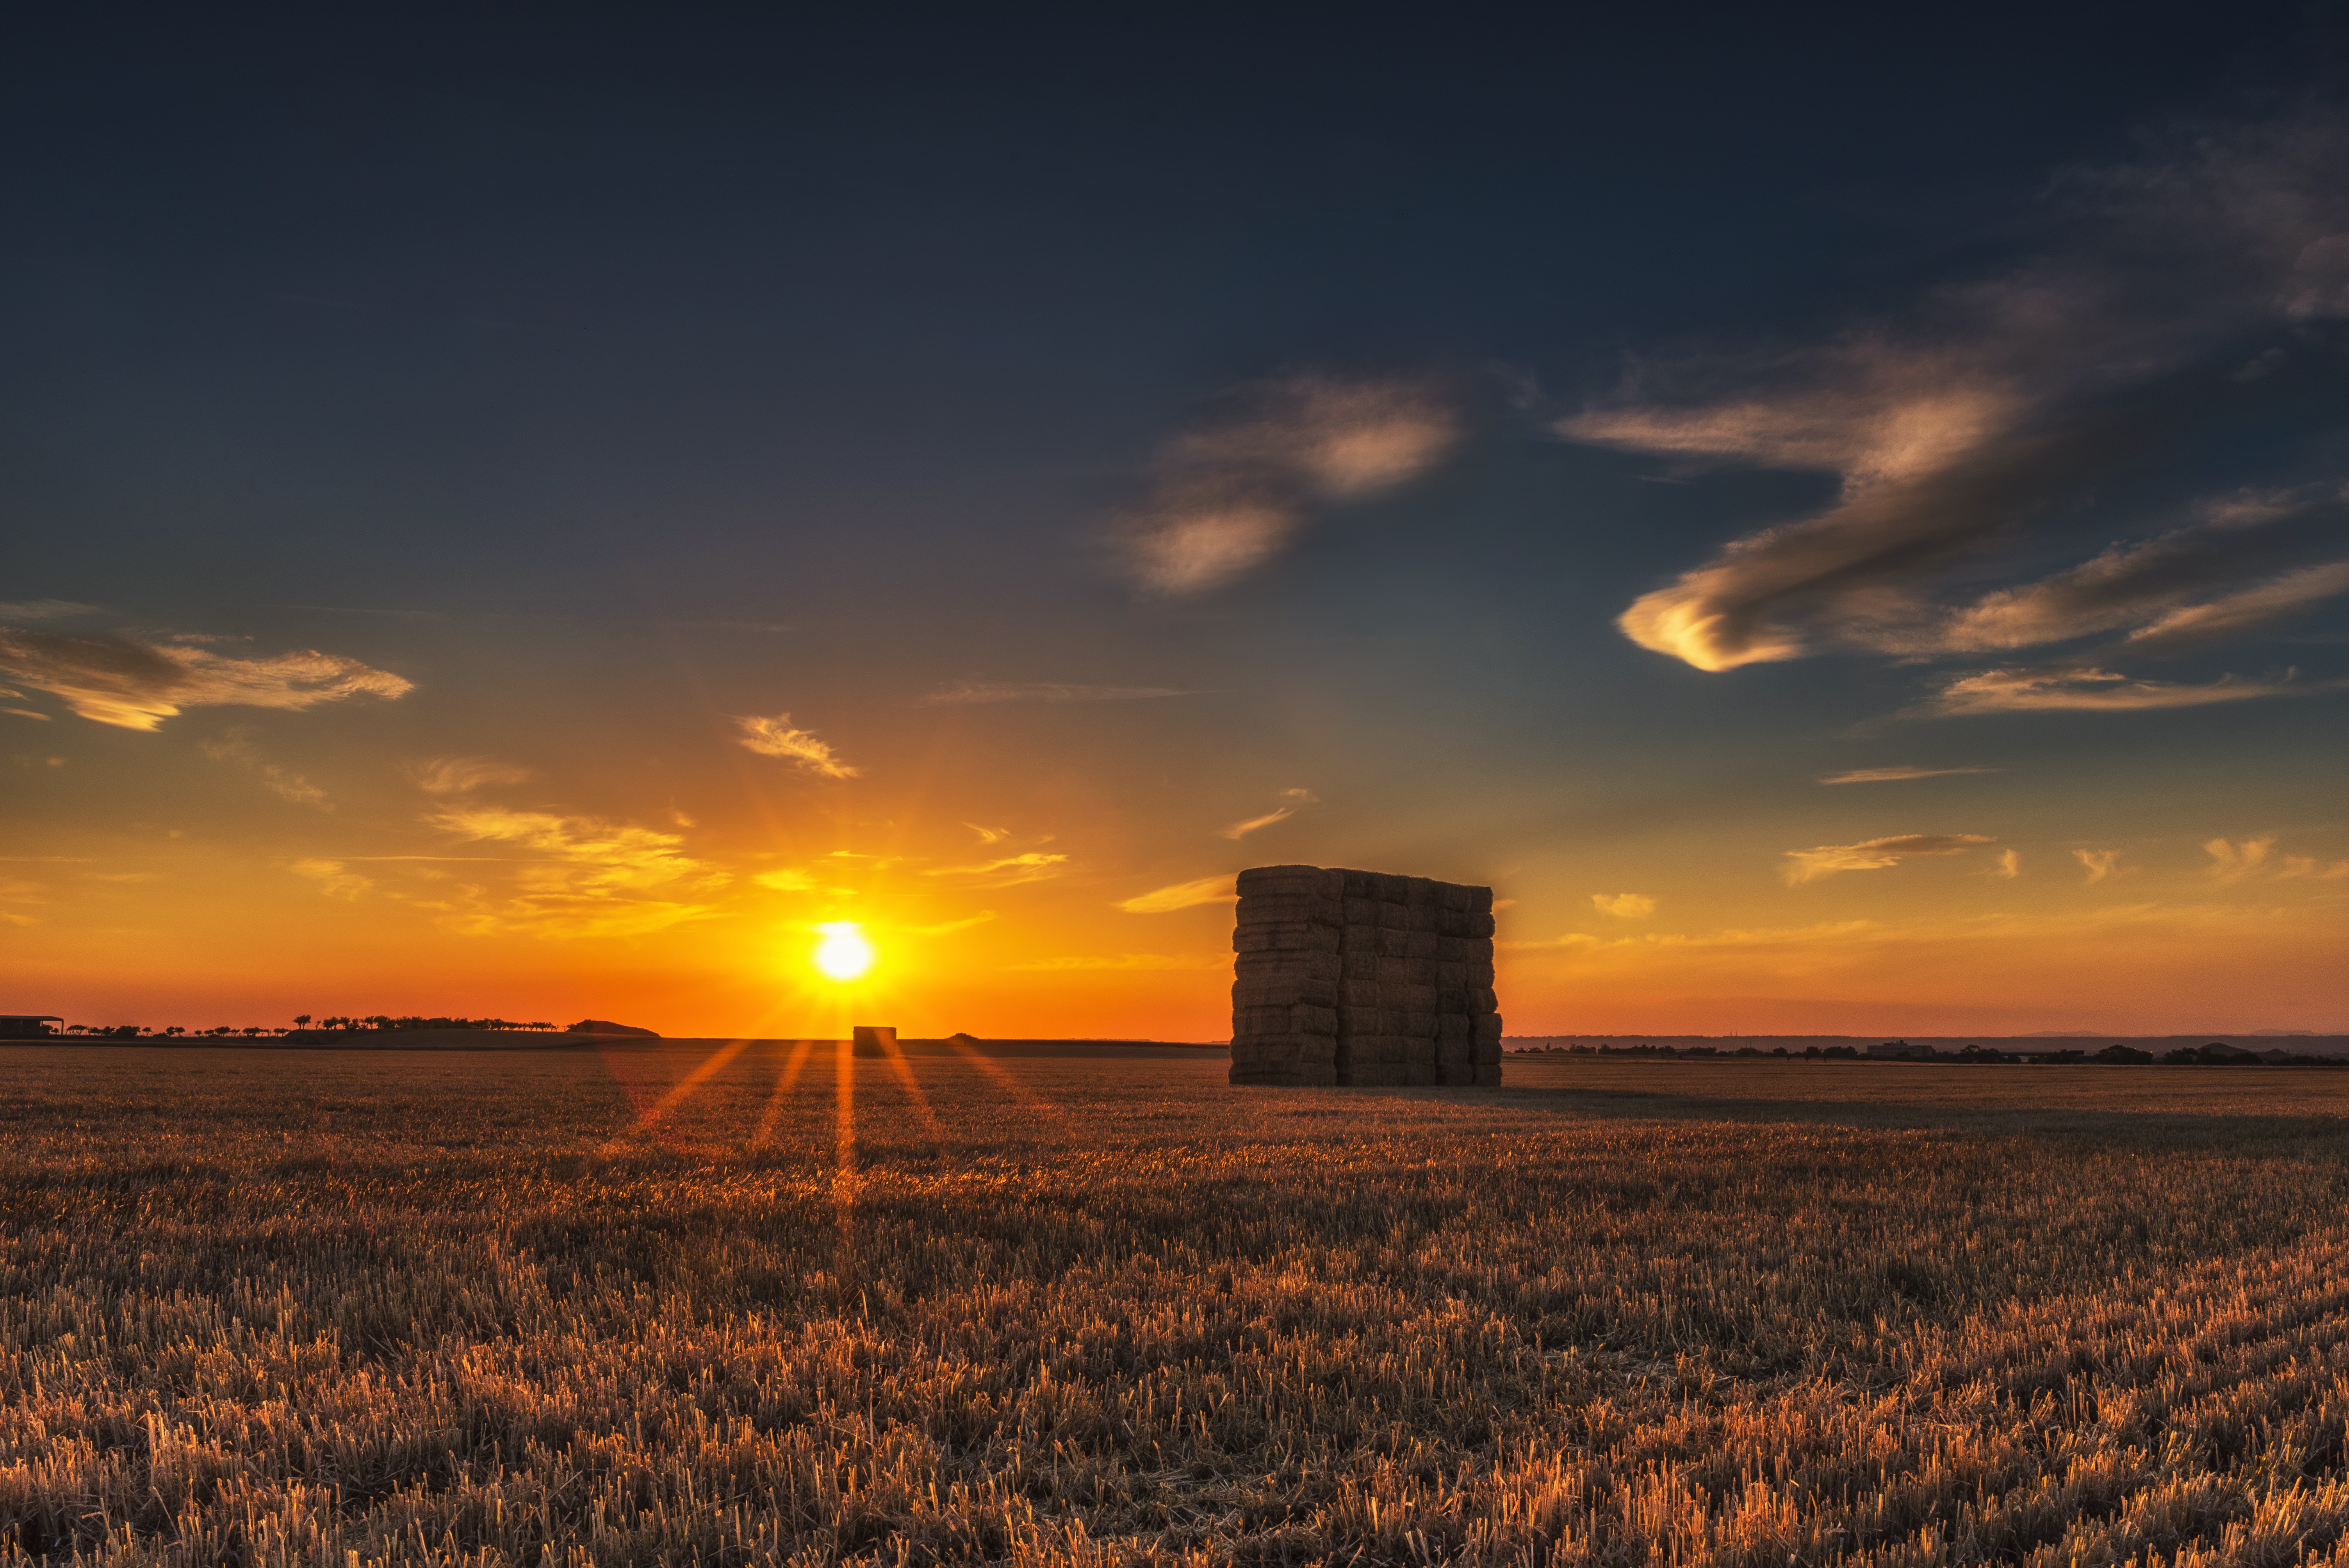
landscape, horizon, cloud, sky, sun, sunrise, sunset, hay, field, wheat, grain, prairie, sunlight, morning, hill, dawn, summer, village, dusk, evening, harvest, corn, agriculture, plain, farmer, cultivation, straw, rye, cereals, afterglow, field crops, natural environment, atmospheric phenomenon, grass family